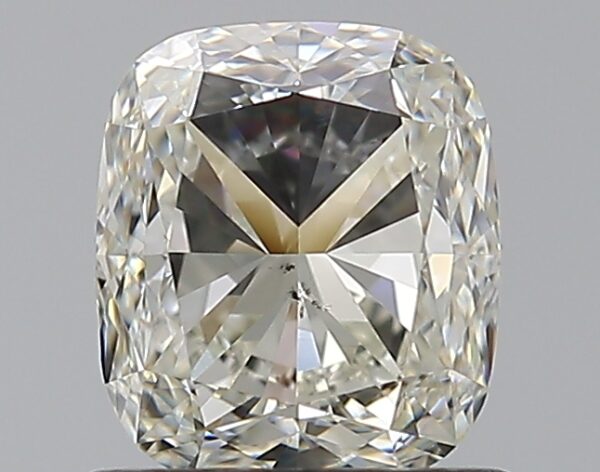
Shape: cushion
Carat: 1.01
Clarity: SI1
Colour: K
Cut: VG
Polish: EX
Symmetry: EX
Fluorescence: F
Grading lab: GIA
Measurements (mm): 5.85 x 5.1 x 3.53